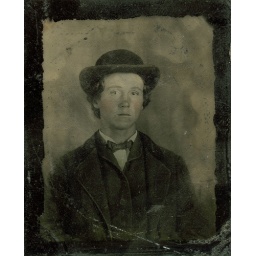
boy in a hat